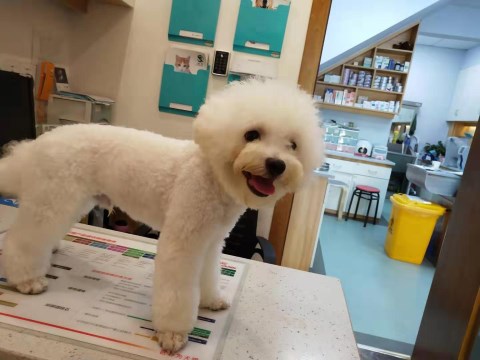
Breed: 3083-n000117-Bichon_Frise